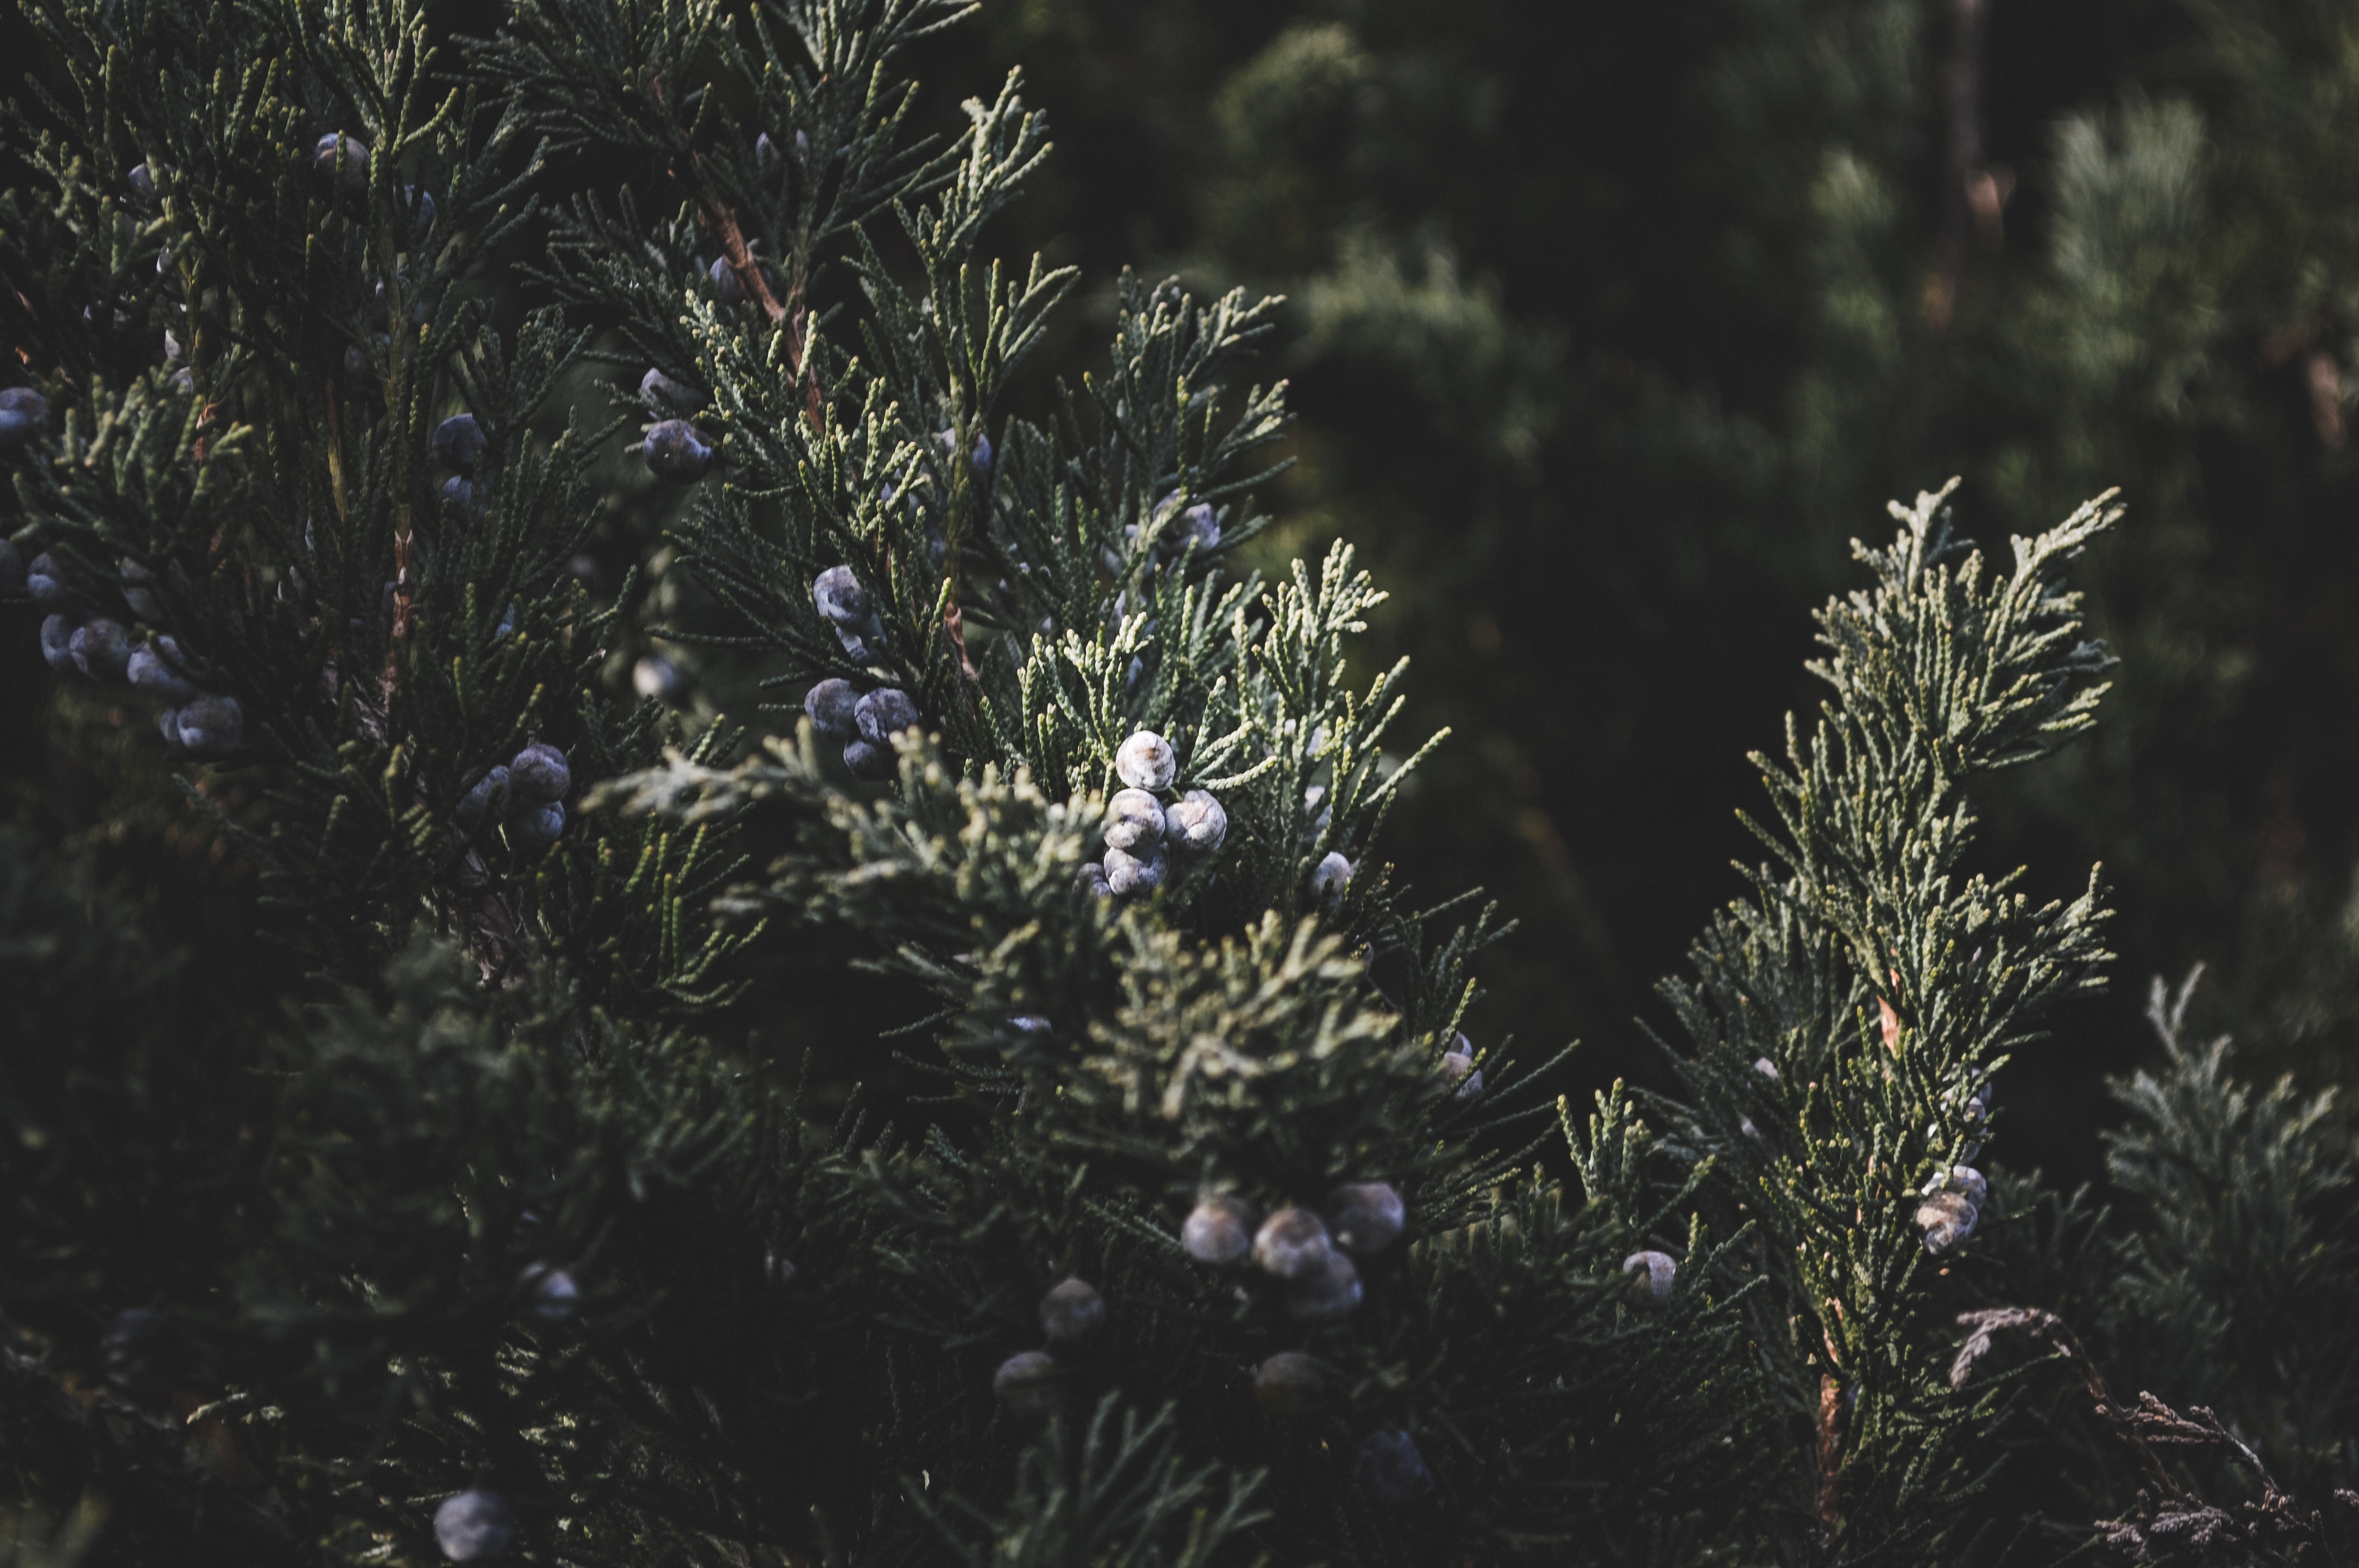
tree, nature, forest, grass, branch, snow, winter, plant, sunlight, leaf, flower, frost, green, darkness, botany, flora, spruce, macro photography, woody plant